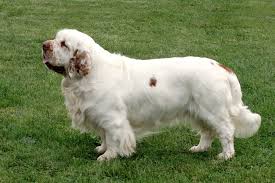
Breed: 235-n000097-clumber